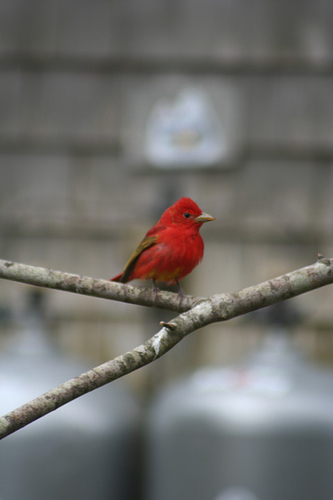
small red bird with brown and yellow wings, short beak and medium tarsusa small bird with a red belly and green wings and a small bill
this is a small red bird with a brown wing and a small brown beak.
this striking red bird has several yellow accents on it's wing feathers.
this is a small red bird with a brown wing and a tan beak.
this particular bird has a red body with a brown strip on its secondaries
this bird has a belly that is red with dark red wings
this is a tiny red bird with olive on the wings, beady eyes, and a oversized forehead.
the little bird has a bright red crown, a round red belly and a bright red throat.
this small, read bird has yellow wings, a small head with small eyes and a small beak.
Species: Summer Tanager